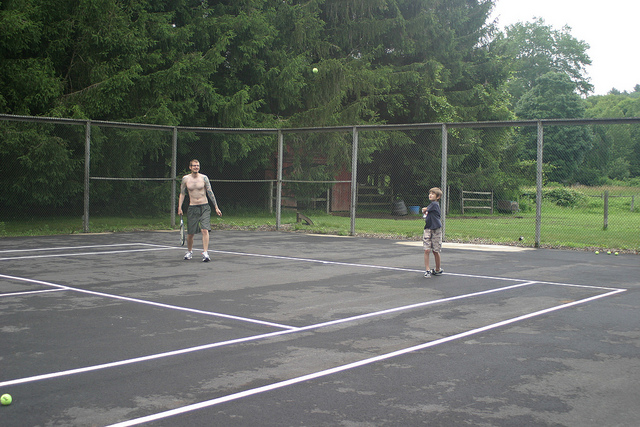
cậu bé đang luyện tập tennis cùng với bố ở trên sân